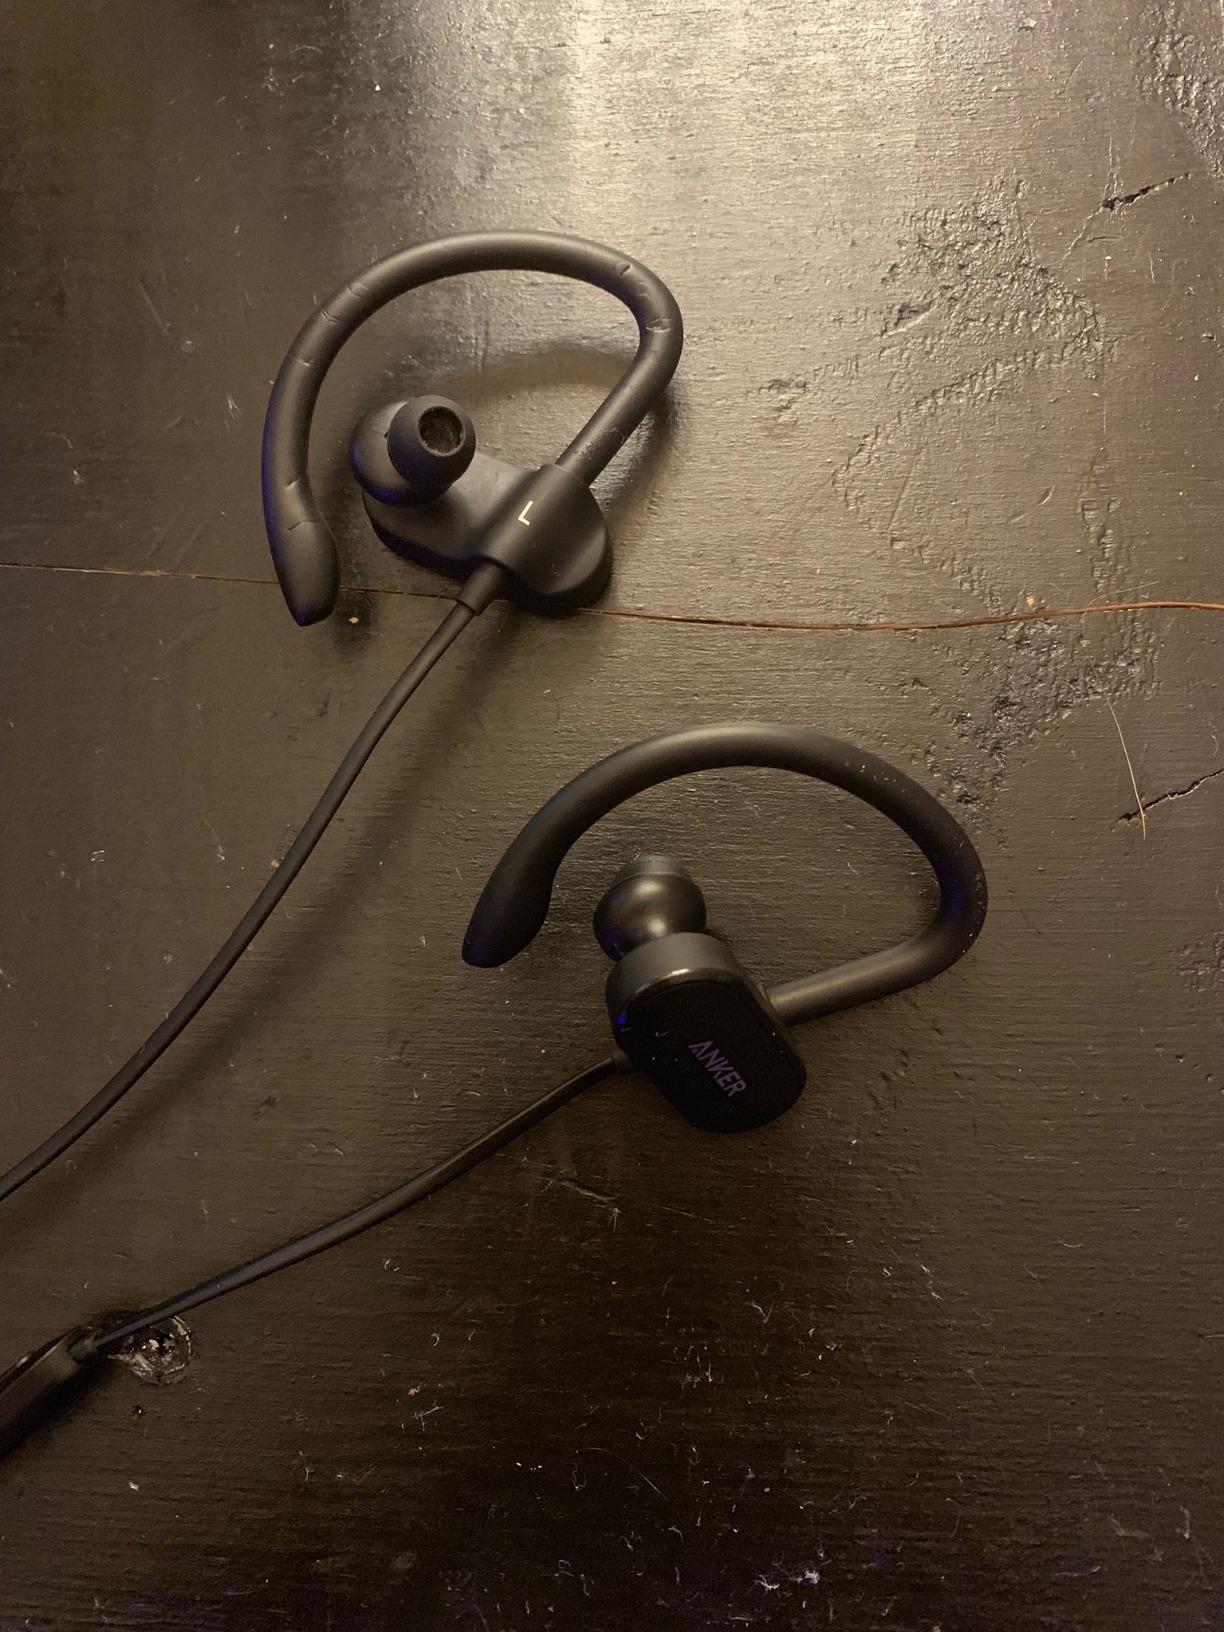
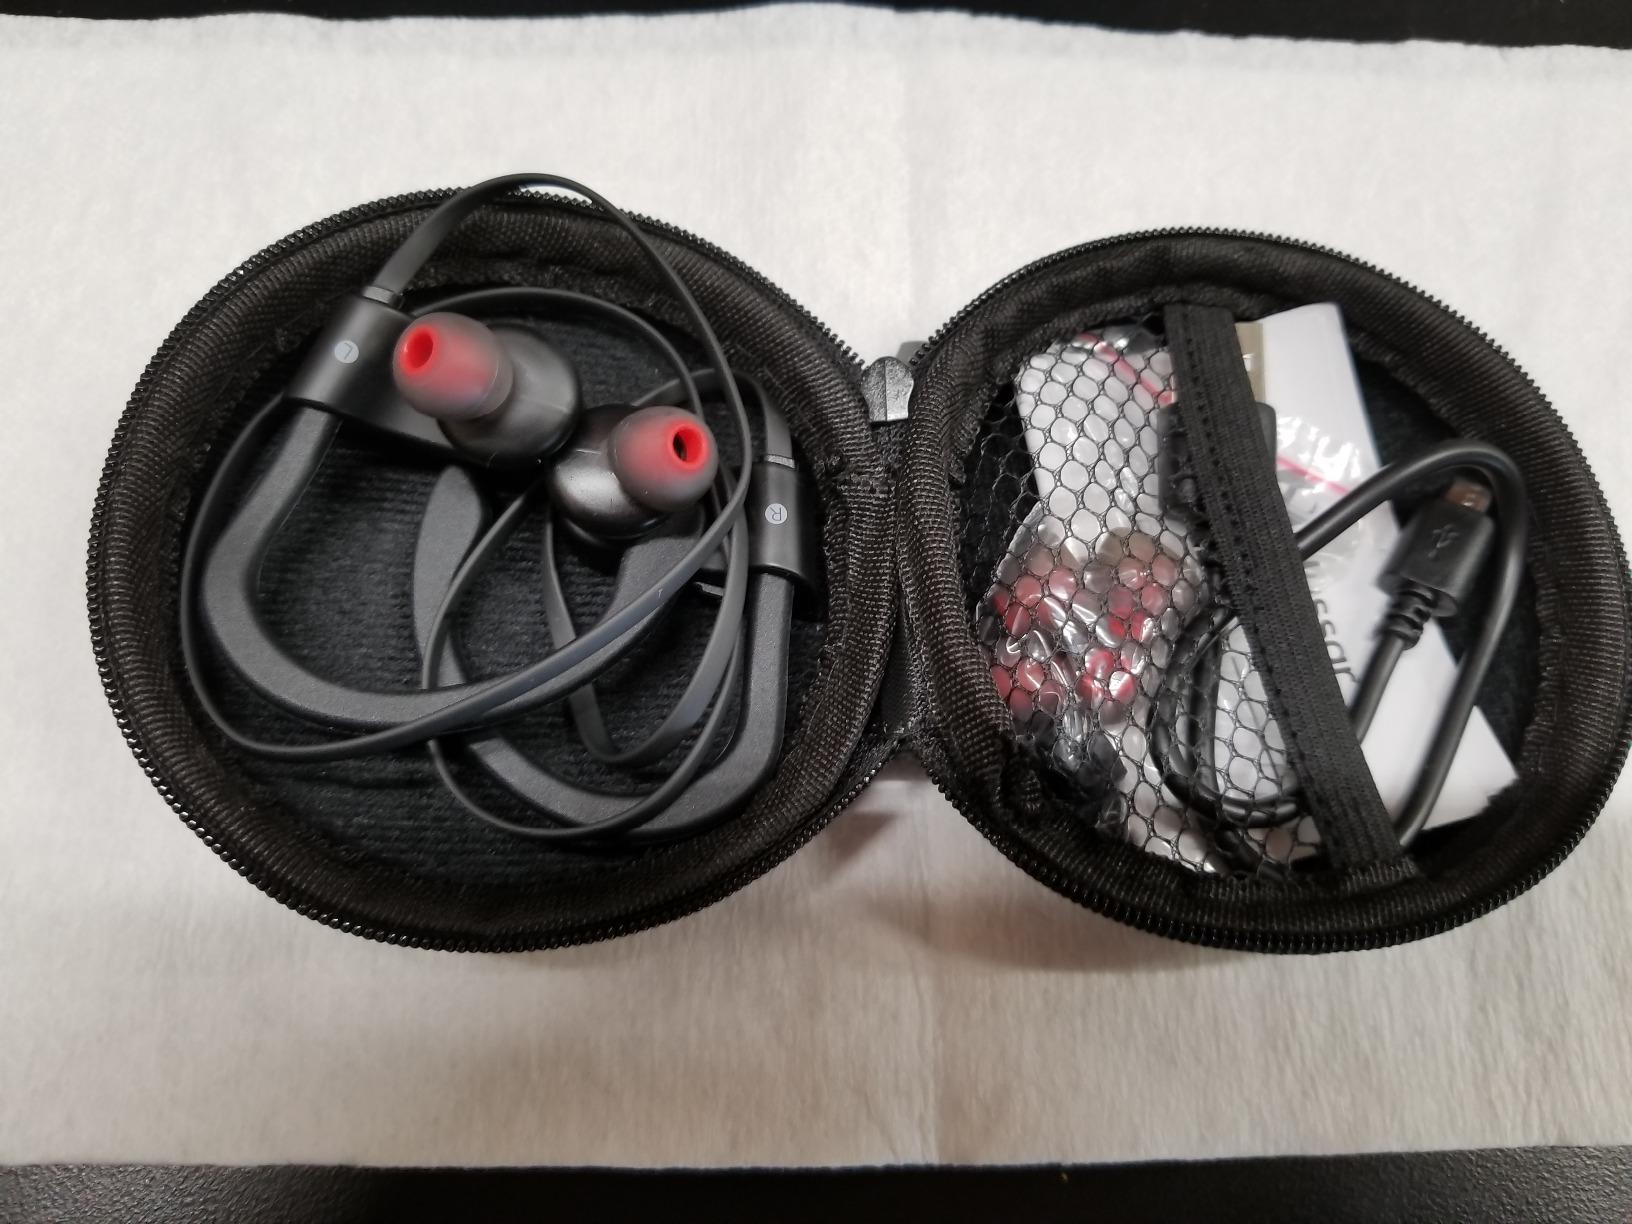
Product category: headphones
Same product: no